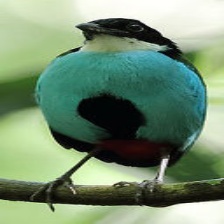
Species: AZURE BREASTED PITTA
Scientific name: PITTA STEERII